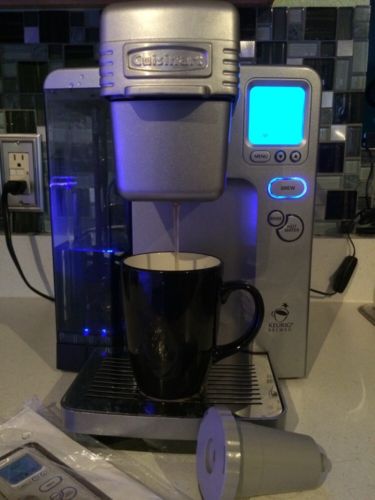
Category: coffee maker